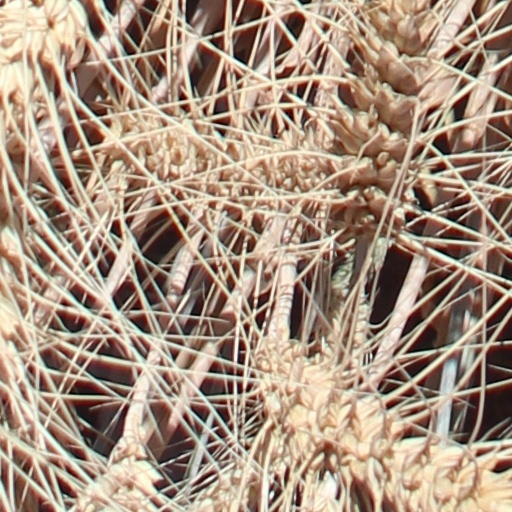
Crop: wheat